HSBC Bank Canada

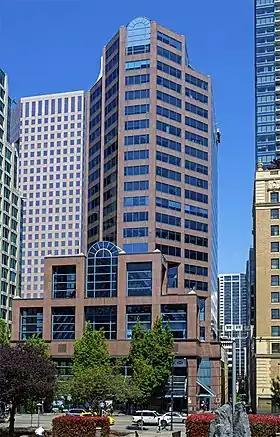
The HSBC Canada Building in Vancouver housed the headquarters for HSBC's Canadian subsidiary

HSBC Canada was a member of the Canadian Bankers Association (CBA) and registered member with the Canada Deposit Insurance Corporation (CDIC), a federal agency insuring deposits at all of Canada's chartered banks. It was also a member of: